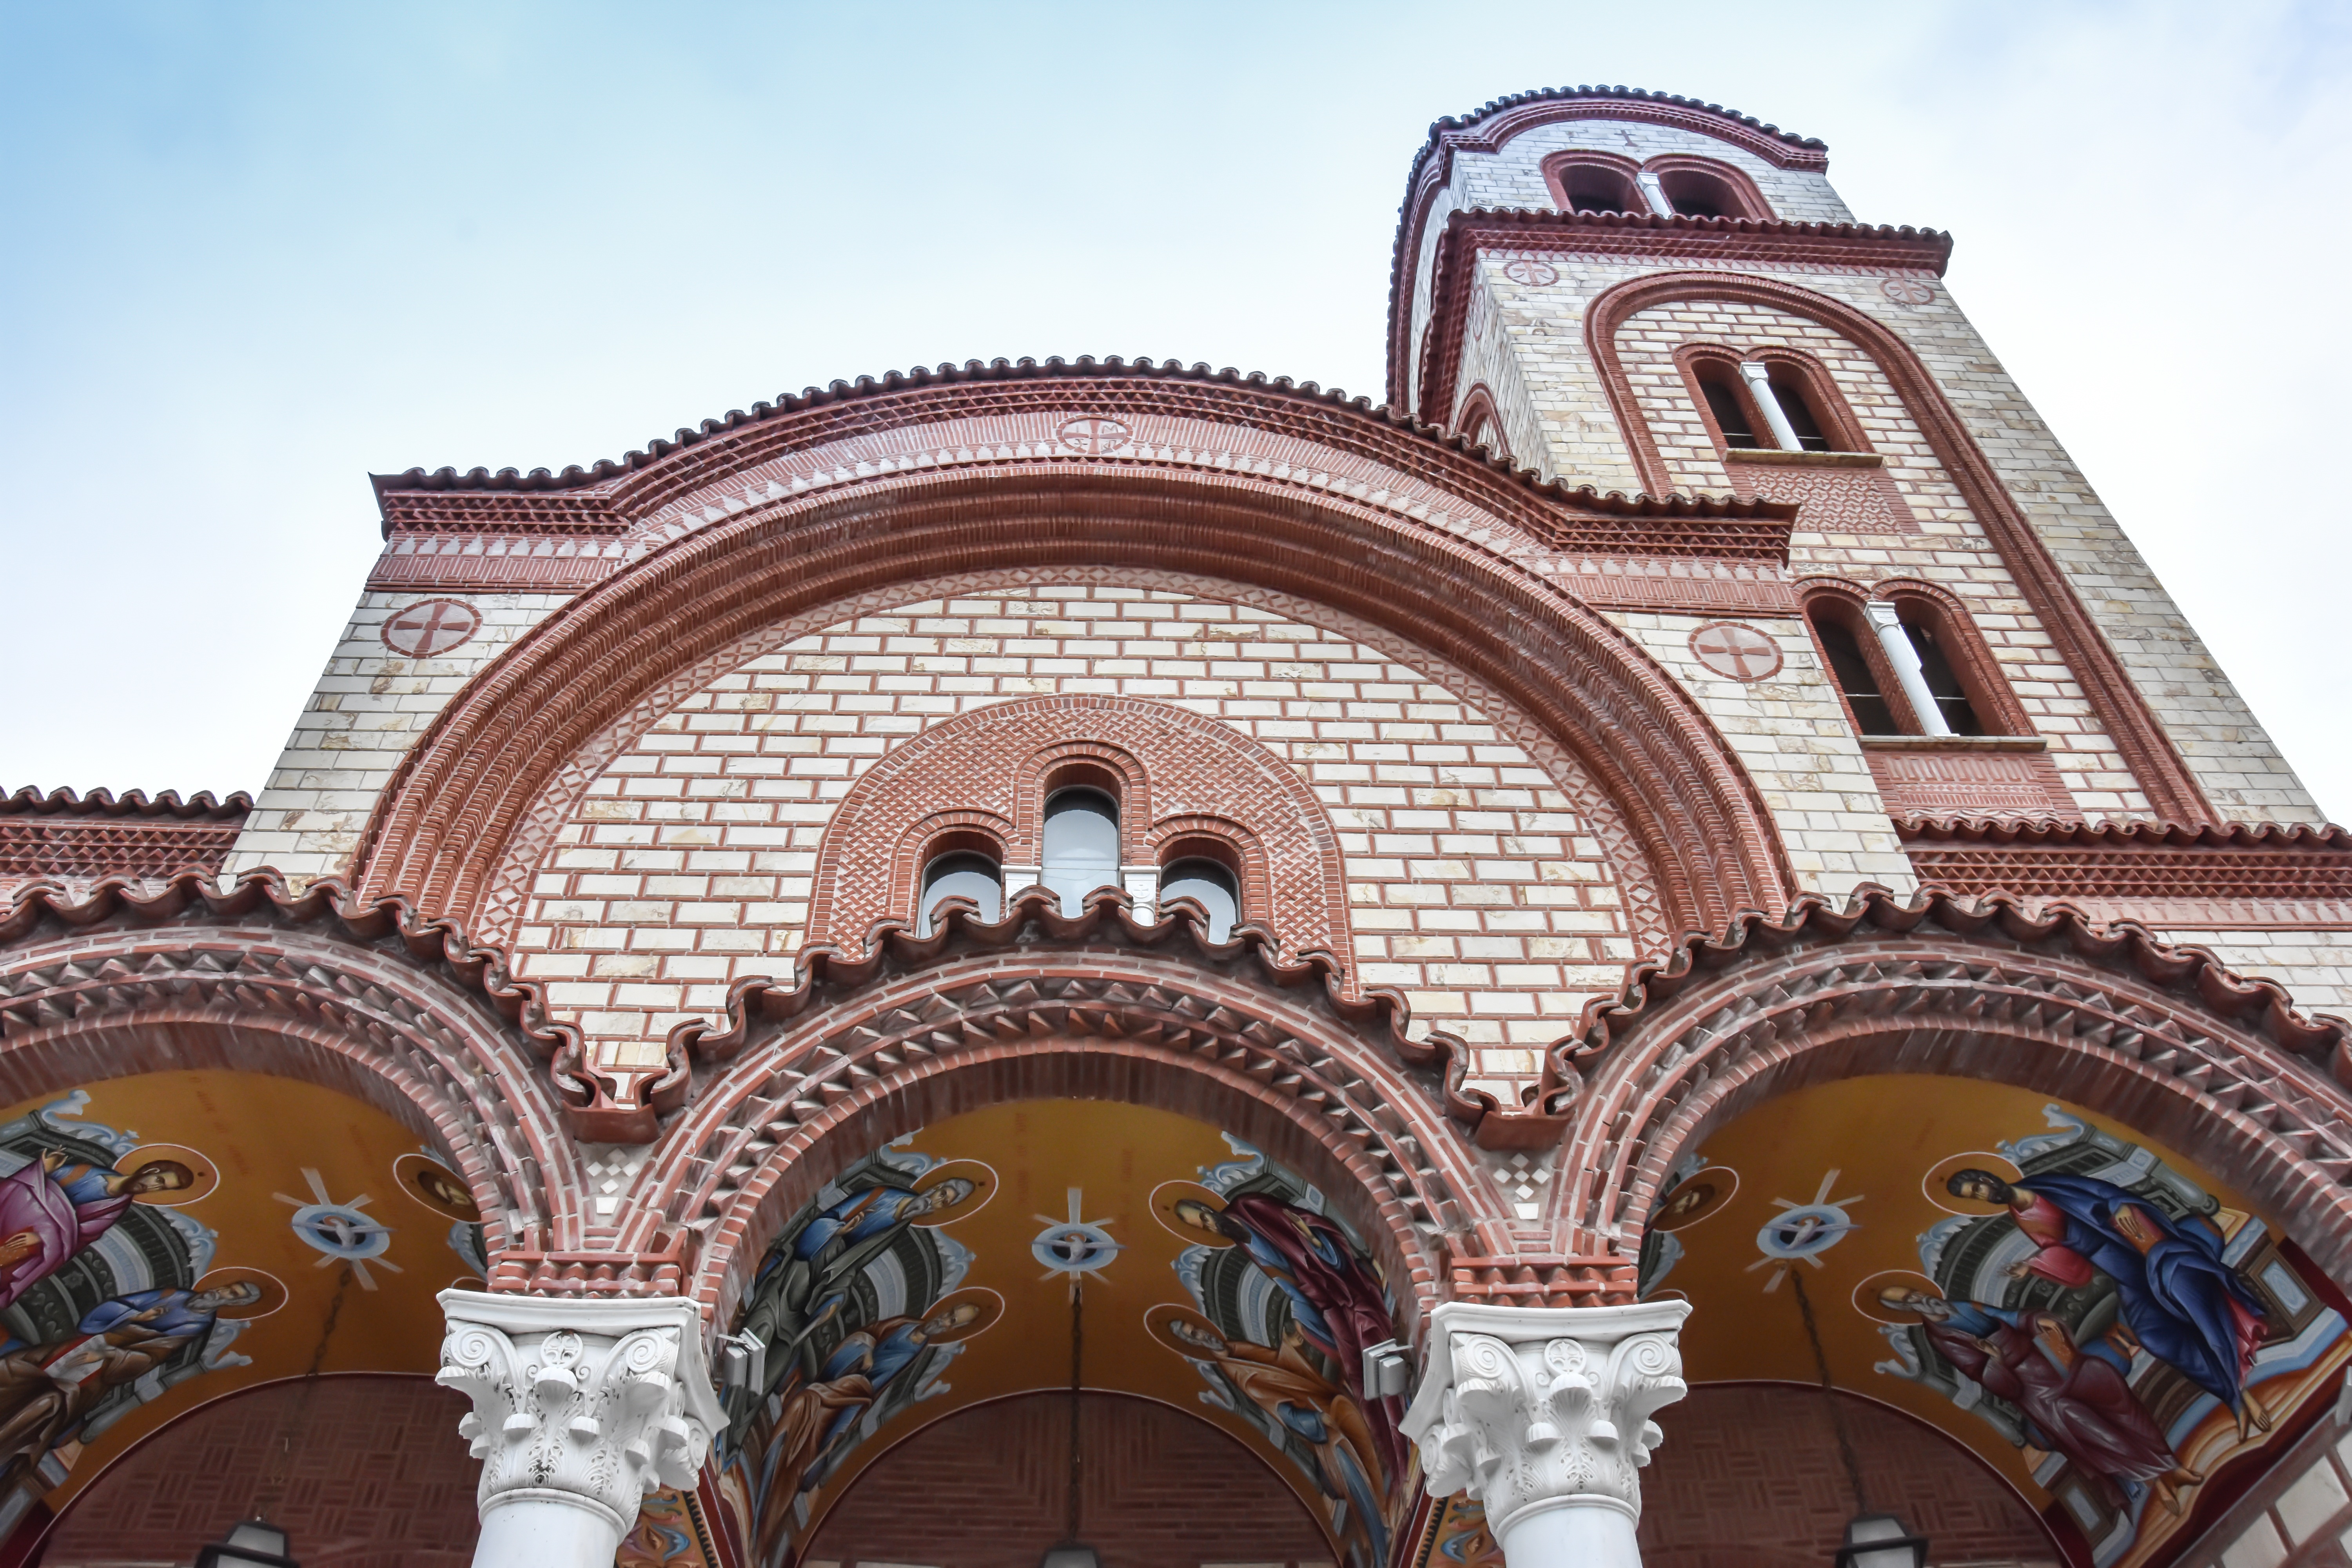
architecture, building, palace, arch, love, heaven, symbol, religion, landmark, facade, church, cathedral, chapel, cross, christian, place of worship, bible, spiritual, life, pray, religious, christ, faith, hope, jesus, greece, prayer, synagogue, christianity, worship, holy, easter, dome, crucifixion, god, spirituality, byzantine architecture, xanti